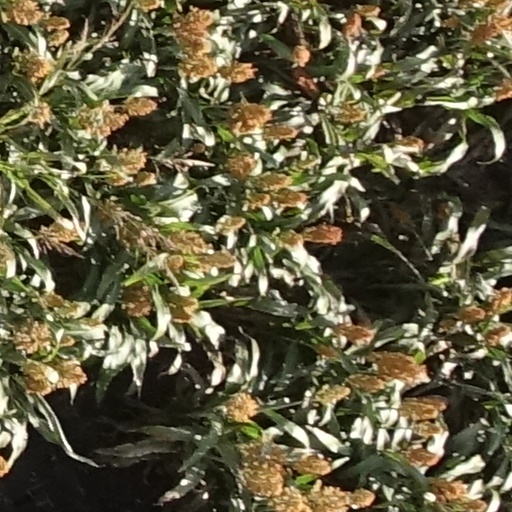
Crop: sorghum